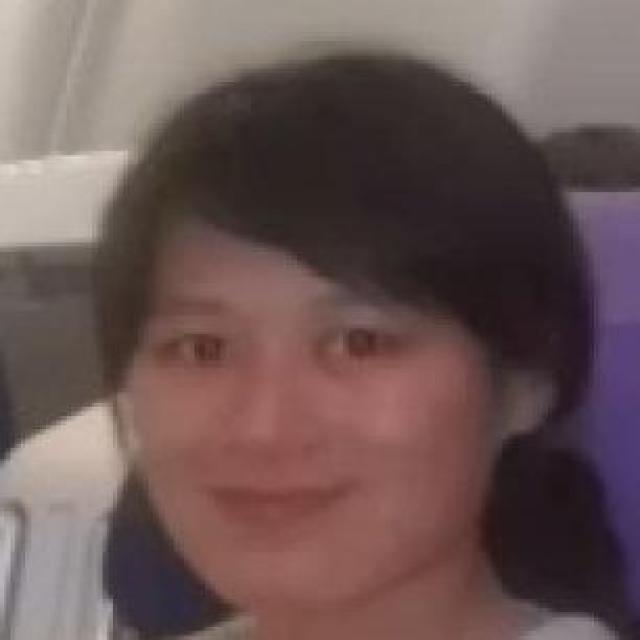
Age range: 21-44